Phenylpiracetam

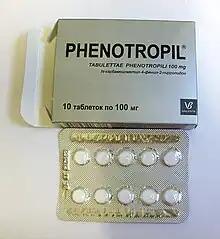
Phenotropil 100mg from Russia.

While not prescribed as a pharmaceutical in the West, in Russia and certain other Eastern European countries it is available as a prescription medicine under brand names including Phenotropil (also spelled Fenotropil, Phenotropyl, and Fenotropyl), Actitropil, and Nanotropil, among others.